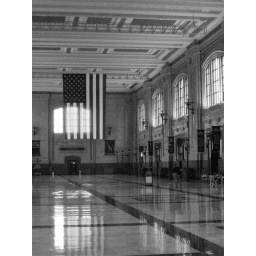
A photo of the corridor at the train station in Kansas City